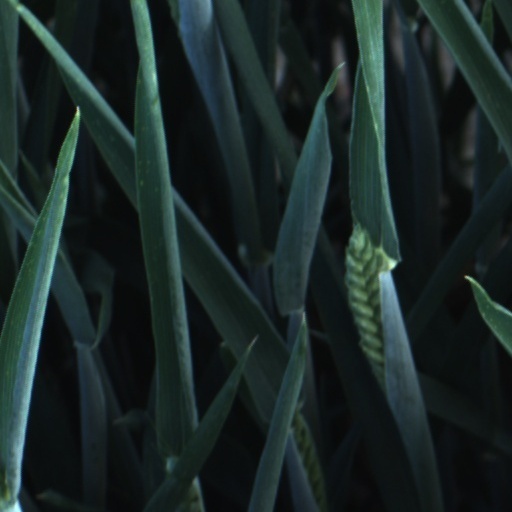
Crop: wheat